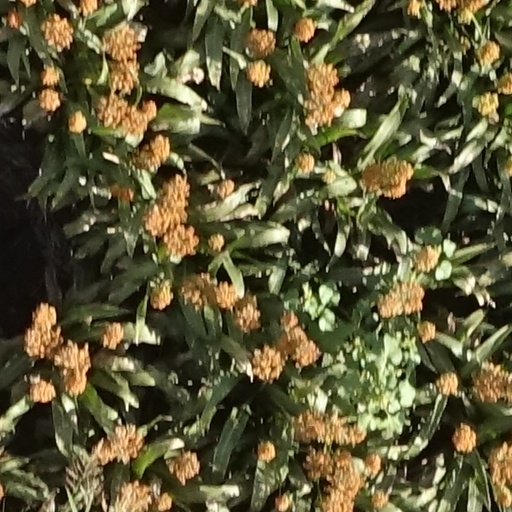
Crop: sorghum